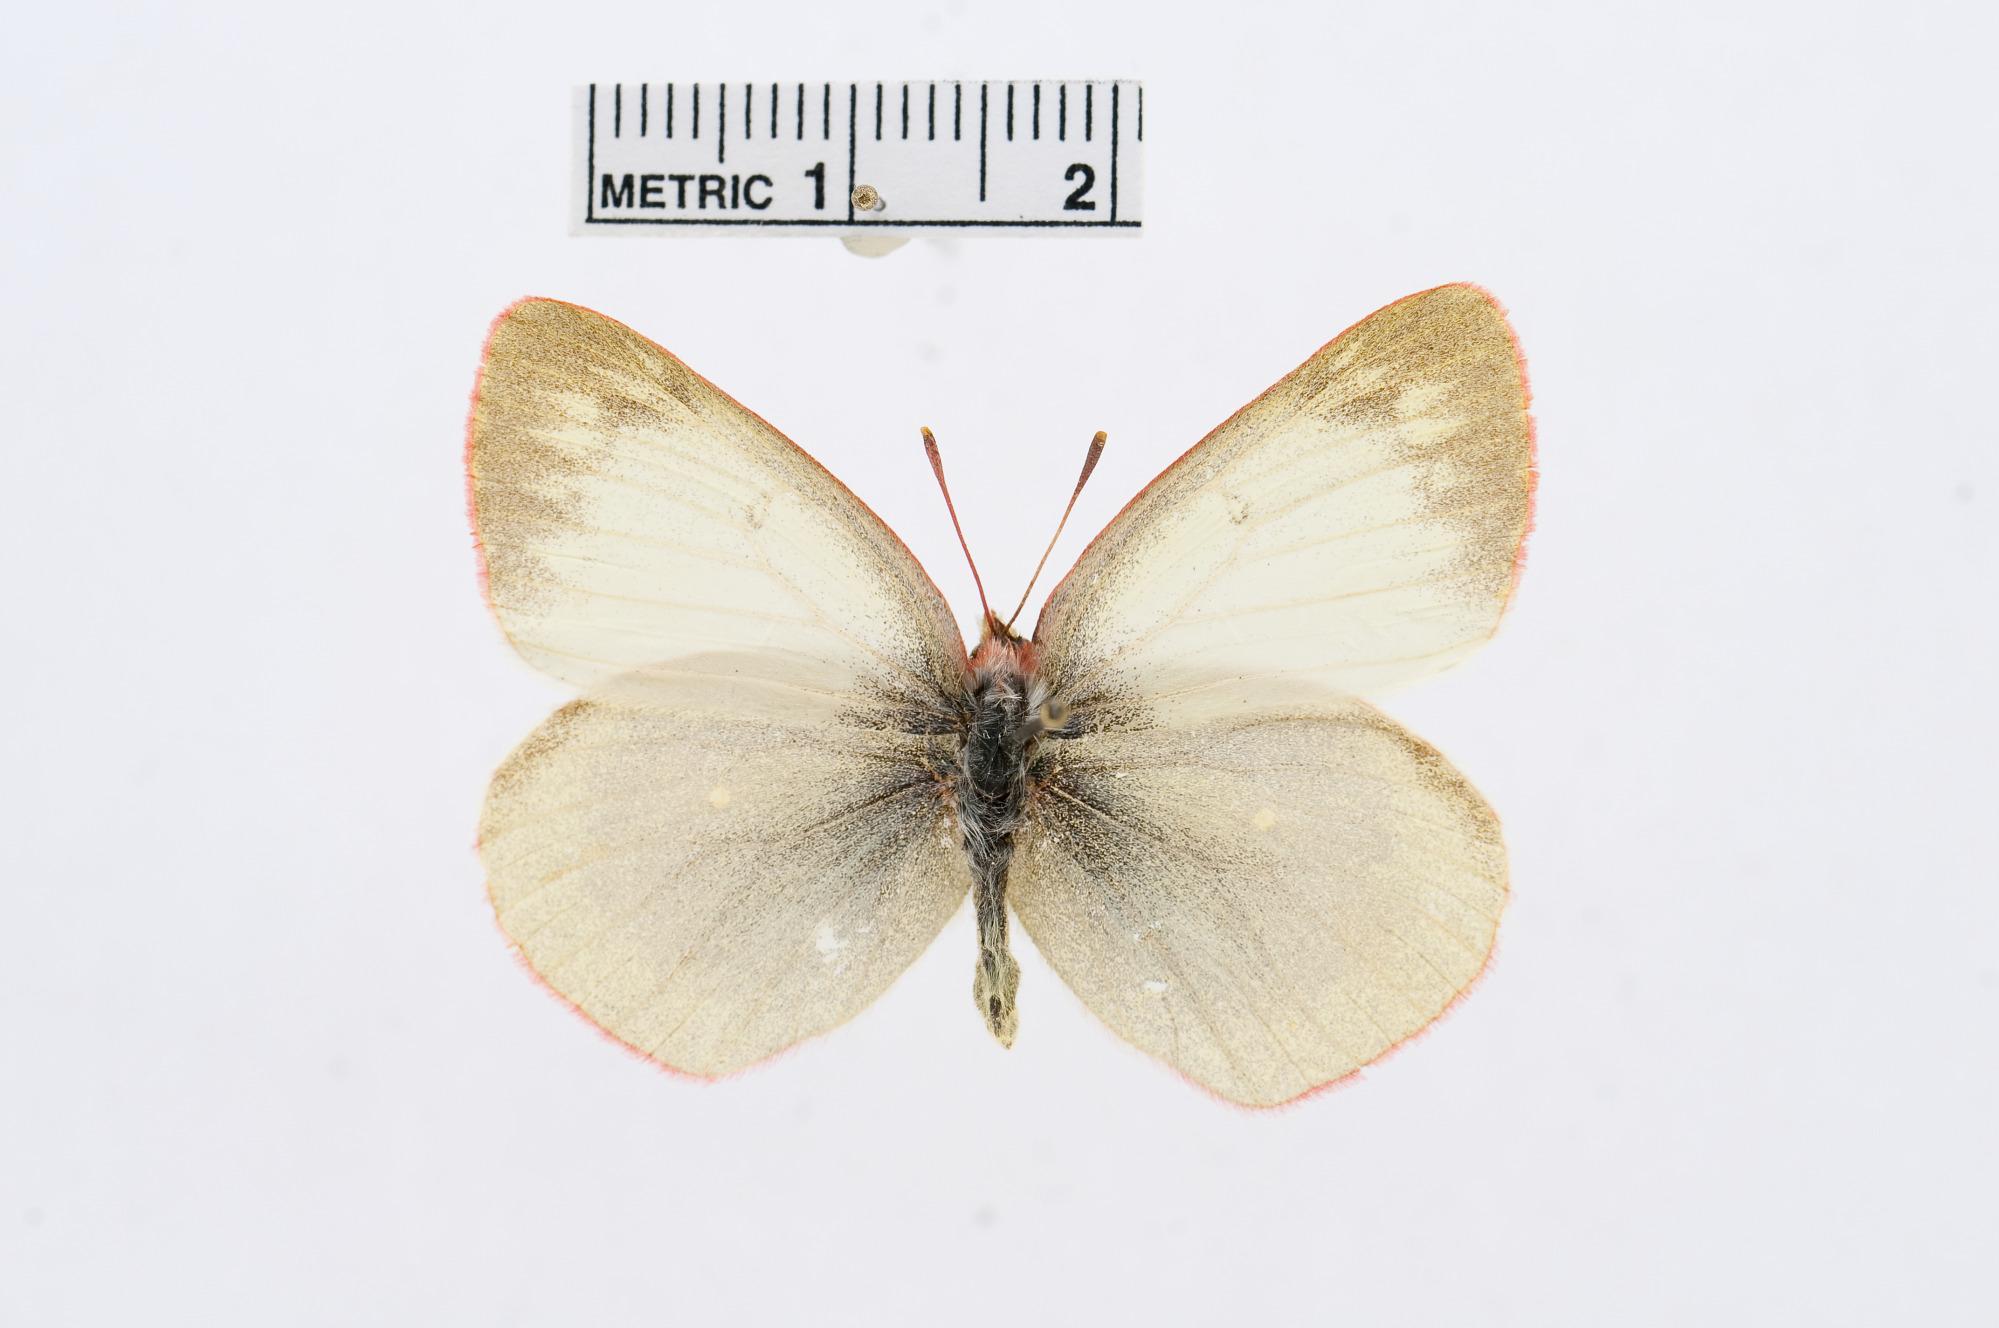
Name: Colias palaeno
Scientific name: Colias palaeno
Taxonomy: Animalia, Arthropoda, Hexapoda, Insecta, Lepidoptera, Pieridae, Coliadinae